Judge Dredd (1991 video game)

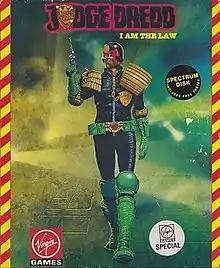

Judge Dredd is a 1991 platform shoot 'em up video game based on the character of the same name. It was developed by Random Access and published by Virgin Mastertronic. It was released in Europe in 1991, for the Amiga, Atari ST, Commodore 64, and ZX Spectrum. Critics found the gameplay repetitive.